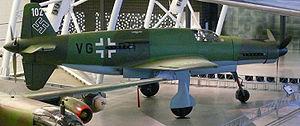
Le Dornier Do 335 Pfeil en français, «
Le Dornier Do 335 Pfeil était un chasseur lourd employé par l'Allemagne nazie durant la Seconde Guerre mondiale. Il fut construit par la compagnie Dornier. La version d'entraînement à deux places s'appelait Ameisenbär. La performance du Pfeil était bien meilleure que celle des autres bimoteurs grâce à sa configuration unique « push-pull » et à sa traînée aérodynamique beaucoup plus faible du fait de la disposition en ligne des deux moteurs. Il s'agissait de l'avion à moteur à pistons le plus rapide de la Seconde Guerre mondiale. La Luftwaffe a cherché désespérément à faire fonctionner le projet, toutefois un retard significatif dans la livraison des moteurs a fait qu'une poignée seulement fut livrée avant la fin de la guerre.